Interstate 4

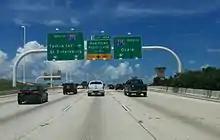
Approaching Malfunction Junction on westbound I-4

I-4 maintains a diagonal, northeast–southwest route for much of its length, although it is signed east–west. It roughly follows the original path of the South Florida Railroad built by Henry B. Plant in 1884.